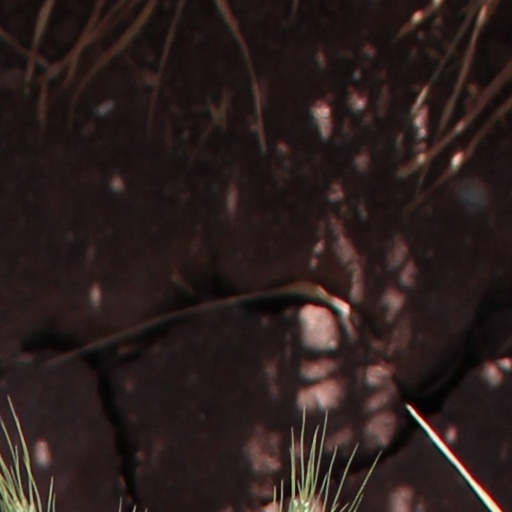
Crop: wheat